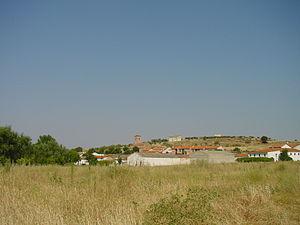
Valdeavero est une commune de la Communauté de Madrid, en Espagne.